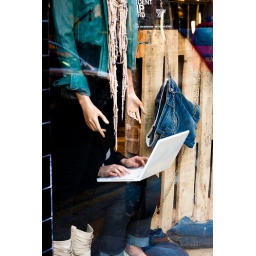
On laptop in shop window